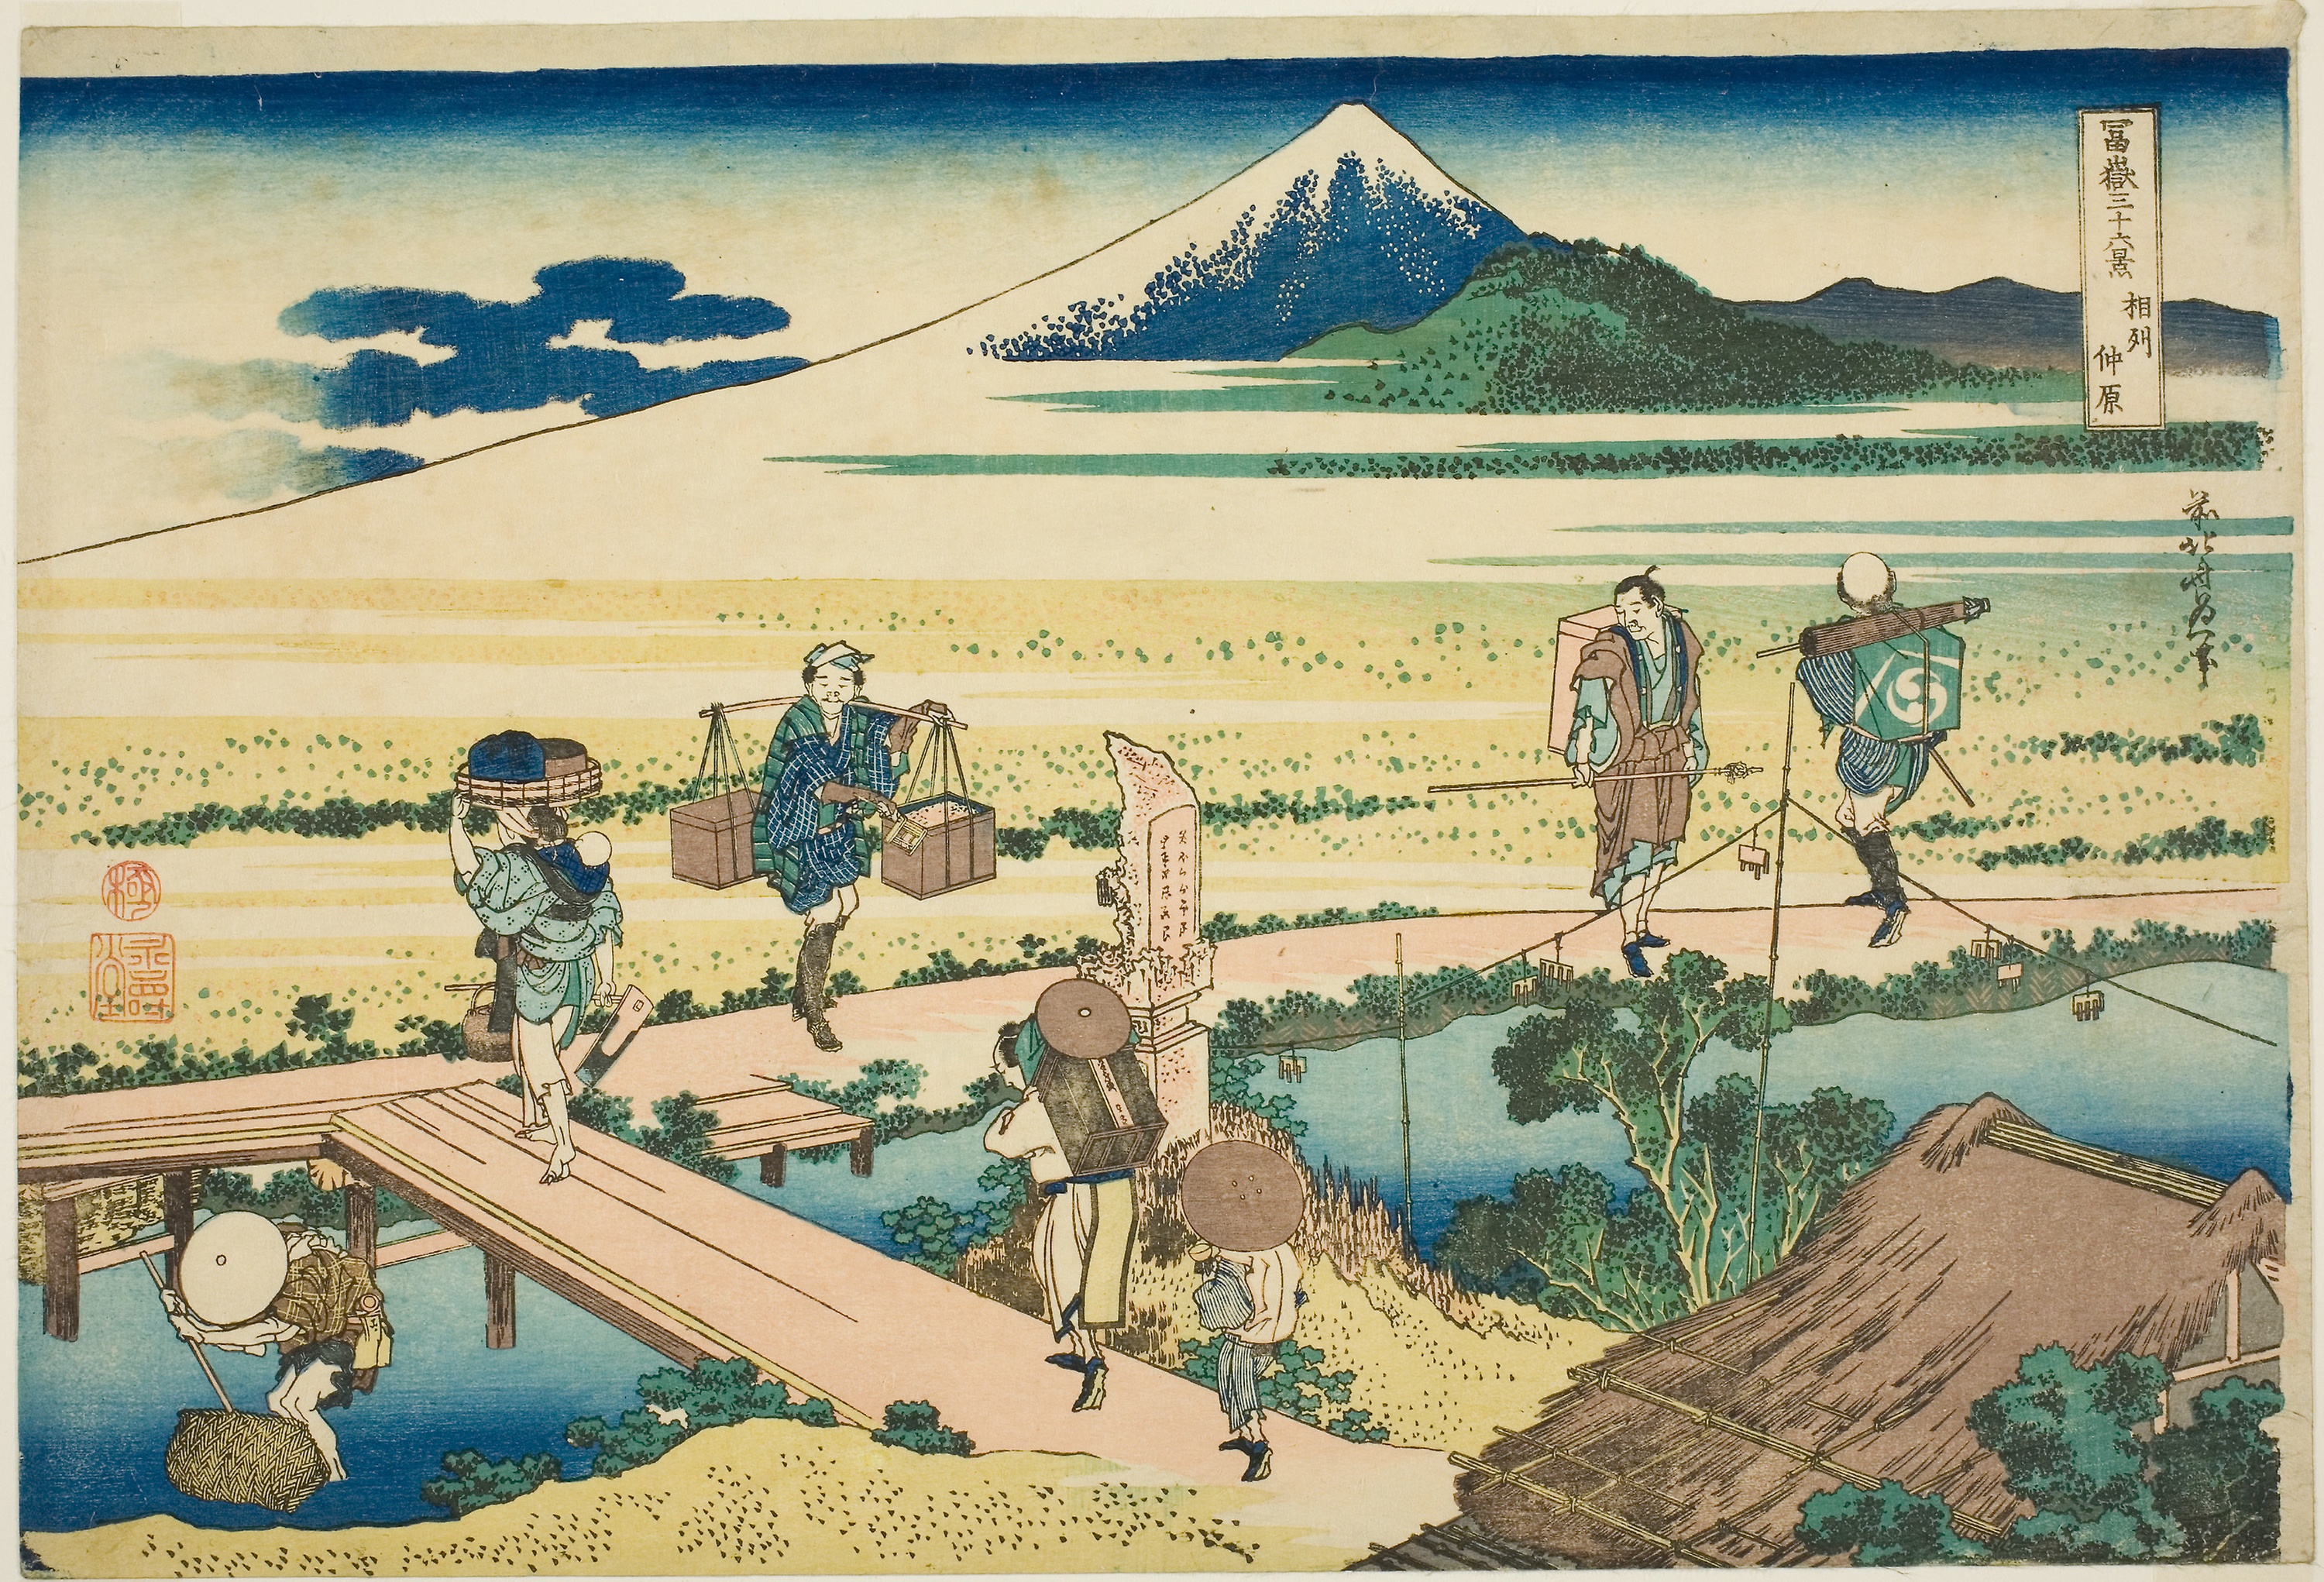
water resources, illustration, art, painting, sand, history, landscape